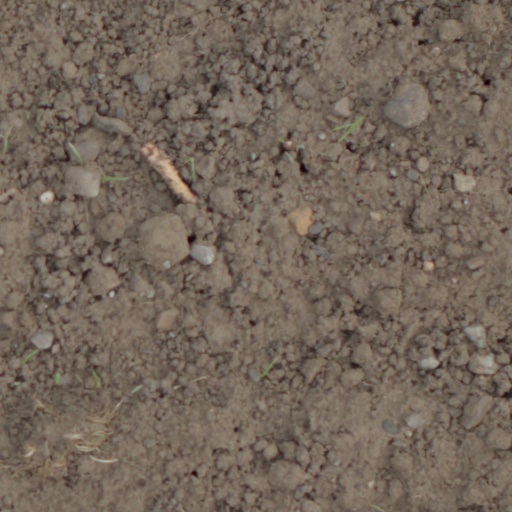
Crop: wheat